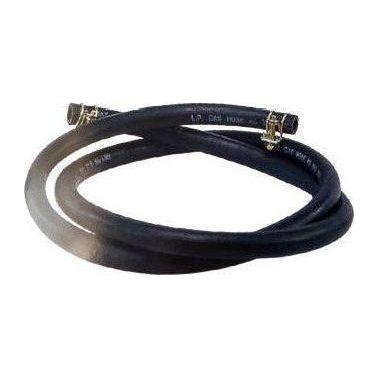
LPG Safety SABLKH-1.5 LPG Hose Black (1.5 meters)
LPG Safety SABLKH-1.5 LPG Hose Black (1.5 meters) Code: SABLKH-1.5 Description: Black 1.5 meters
Brand: LPG Safety
Category: Hardware > Hardware Accessories > Gas Hoses